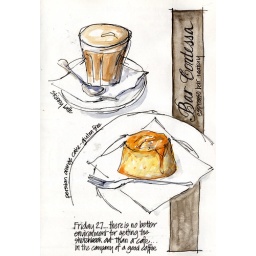
Best way to get in the mood for sketching.... a nice comfy table at a cafe and a good coffee and cake